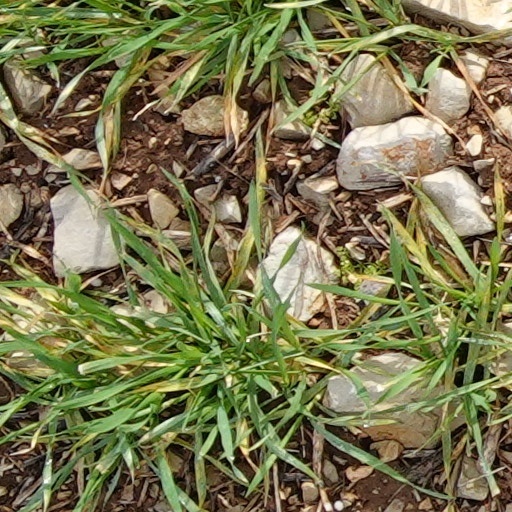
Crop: wheat